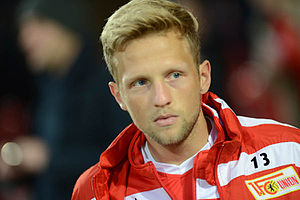
Björn Kopplin
Björn Kopplin er en tysk fodboldspiller, der spiller som højre back for Randers FC.